Moffat Town Hall

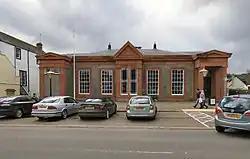
Moffat Town Hall

Moffat Town Hall is a municipal building in the High Street in Moffat, Dumfries and Galloway, Scotland. The structure, which is used as community events venue, is a Category B listed building.